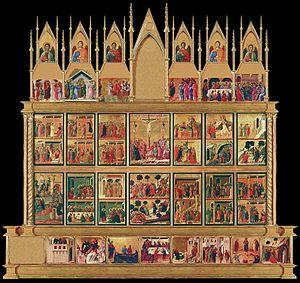
La Maestà est une peinture religieuse de Duccio di Buoninsegna, réalisée au début du XIVᵉ siècle et conservée au Museo dell'Opera Metropolitana del Duomo.